History of Maryland Terrapins football

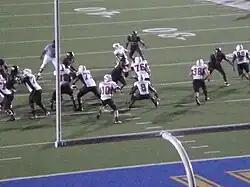
First game of the 2009 season, versus the California Golden Bears

Ralph Friedgen, a former Maryland player and assistant under Bobby Ross, was hired as Vanderlinden's replacement for the 2001 season. Friedgen had previously been denied an interview for the position twice by his alma mater. While offensive coordinator at Georgia Tech, he had been described as an "offensive genius", and Friedgen later received similar plaudits while at Maryland. When he took over, Maryland had not won a bowl game in 16 years and had only one winning season since 1990.